South African rand

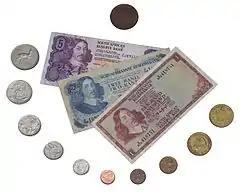
Two generations of older notes and coins, later replaced with the "Big Five" notes, which were in turn replaced to show the face of Nelson Mandela in 2012.

This sudden depreciation in 2001 led to a formal investigation and a dramatic recovery. By the end of 2002, the currency was trading under R9 to the dollar again, and by the end of 2004, it was trading under R5.70. The currency softened somewhat in 2005, trading around R6.35 to the dollar at the end of the year. At the start of 2006, however, the currency resumed its rally and, as of 19 January 2006, was trading under R6 to the dollar again. However, the rand weakened significantly during the second and third quarters of 2006 (i.e., April through September).